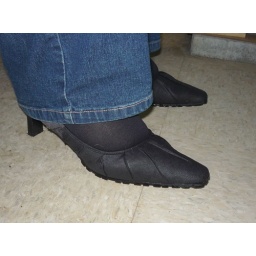
Wet my grey suede shoes walking in rain.